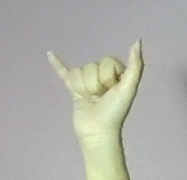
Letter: ya